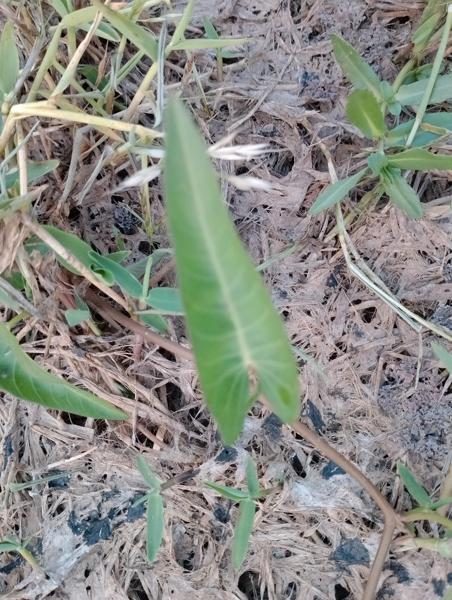
Weed species: Ipomoea aquatic